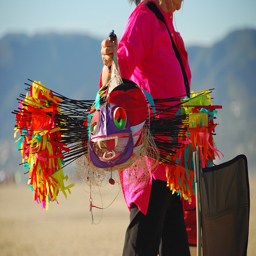
A woman is carrying a monster kite in her hand.
A woman holding decorative items in her hand.
A woman walking across a desert field with a kite.
A woman walking with a colorful animal design.
A woman carrying a festive looking kite with multiple colors.